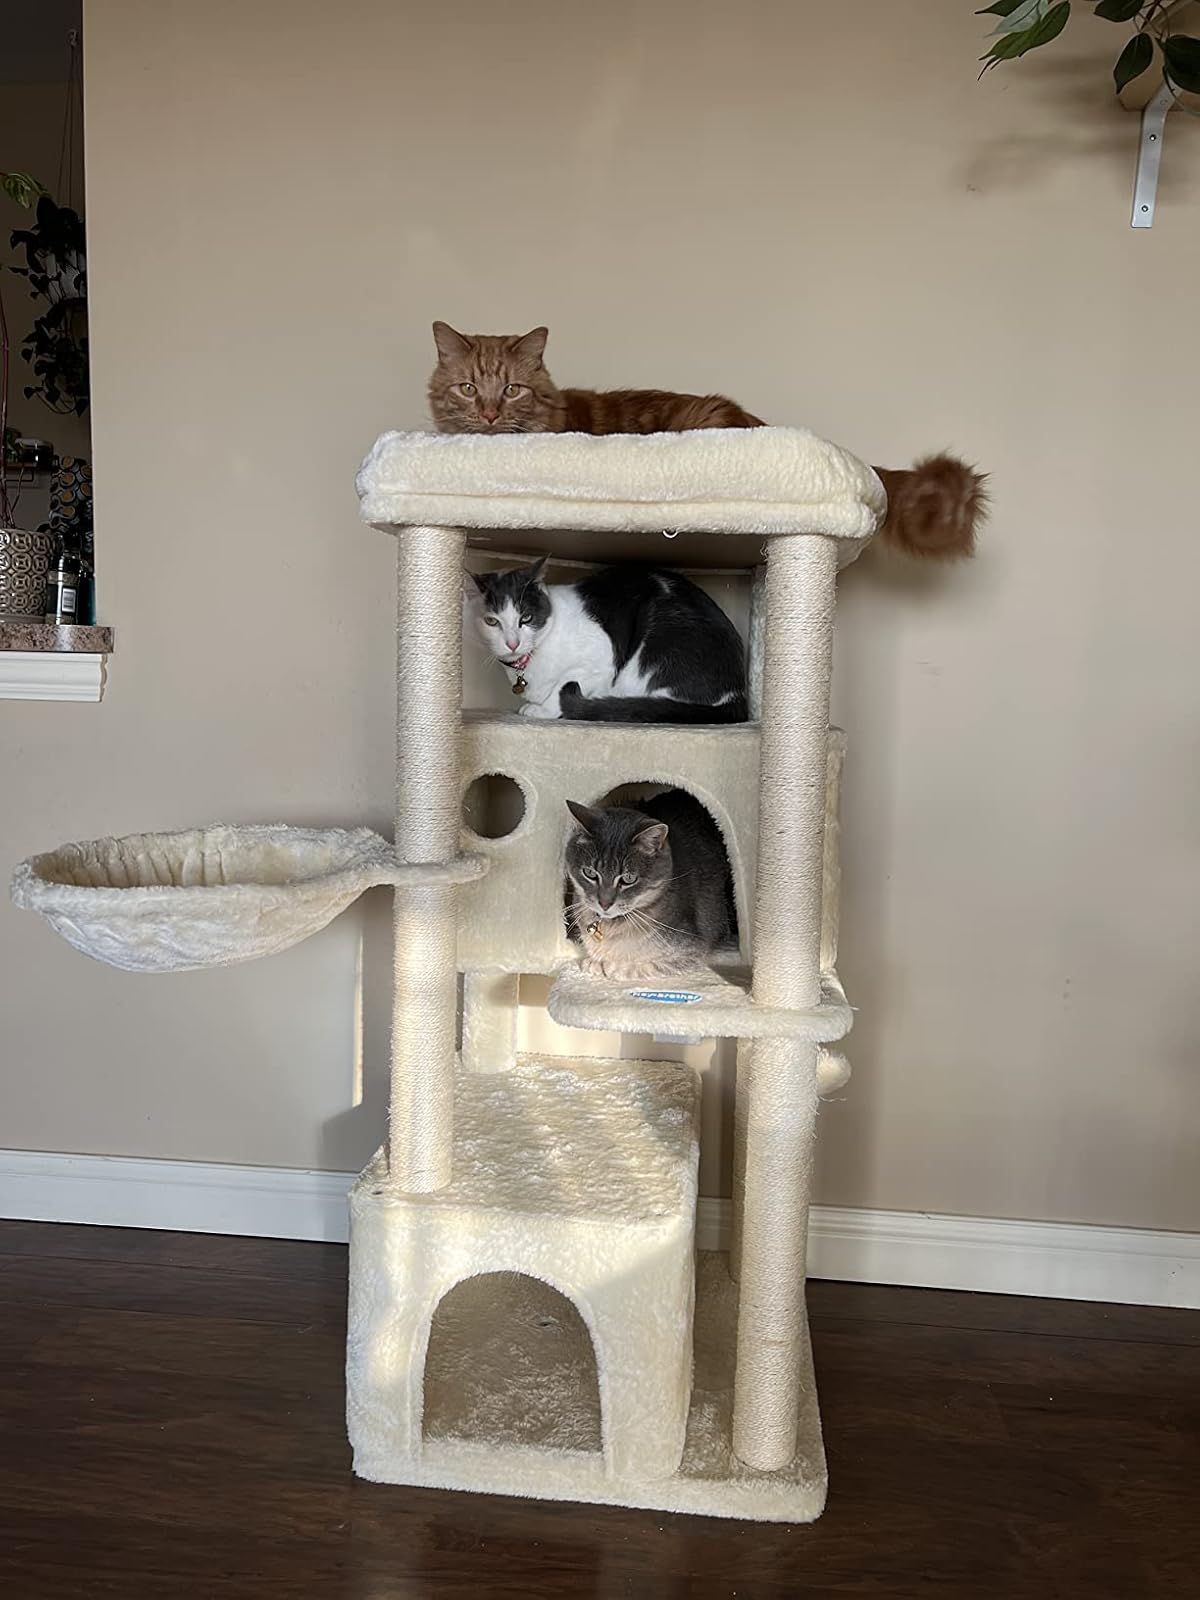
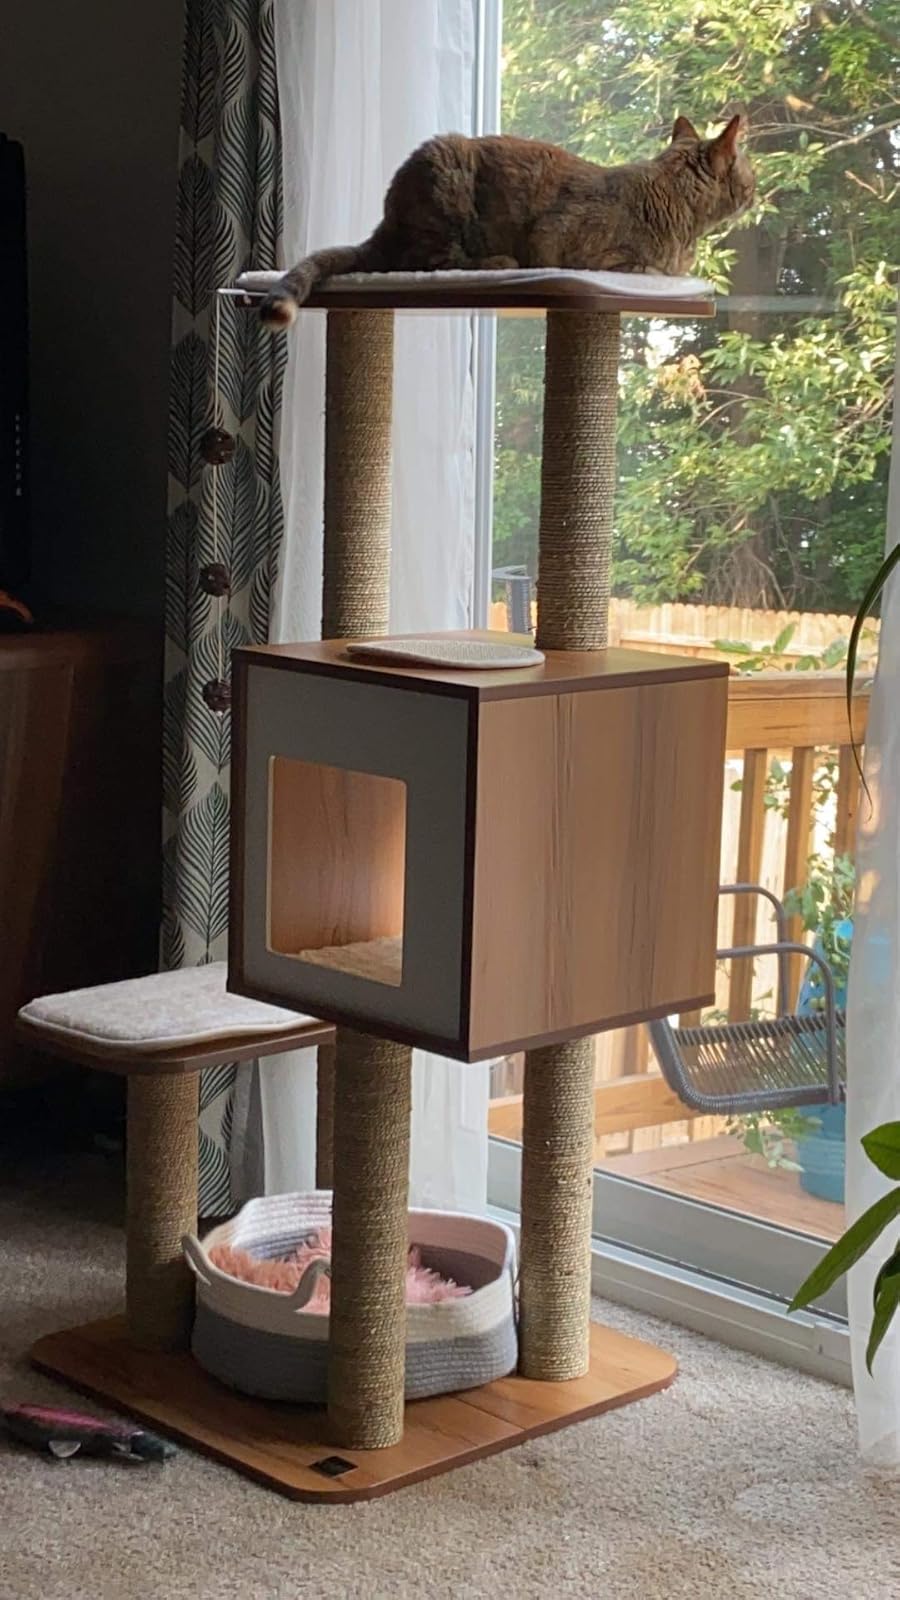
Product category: items_cat tree
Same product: no